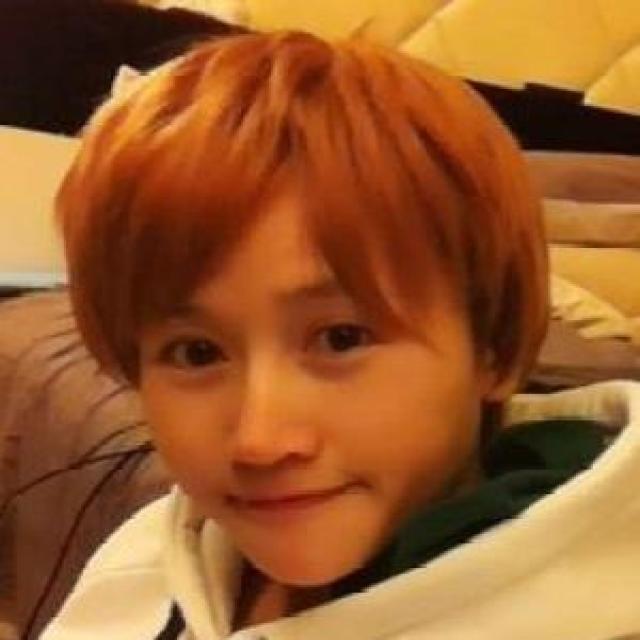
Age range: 21-44